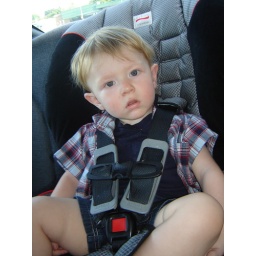
Finally home after WAY too long in the car